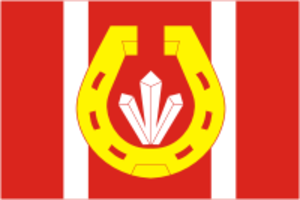
Le raïon de Katav-Ivanovsk est un raïon municipal à l'ouest de l'oblast de Tcheliabinsk, en Russie. Son centre administratif est la ville de Katav-Ivanovsk.